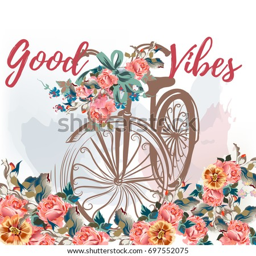
cute rustic illustration with hand drawn bicycle and roses .